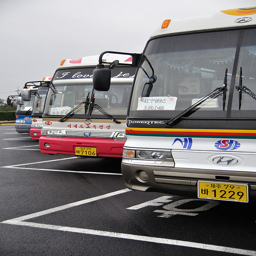
Four buses lined up in a parking lot.
A set of parked buses in parking spaces on a blacktop surface.
The fronts of a line of buses parked in parking spots.
A row of parked buses parked in a parking lot.
A line of public buses parked in parking spaces.